Prince Igor (1969 film)

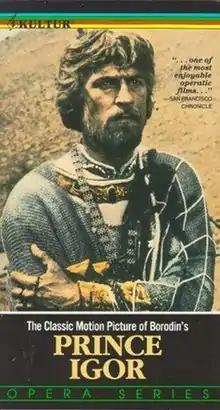

Prince Igor ( is a screen version of the eponymous opera by Alexander Borodin based on the epic poem "The Lay of Igor's Host". The film was directed by Roman Tikhomirov, and shot at the Lenfilm Studios in 1969.